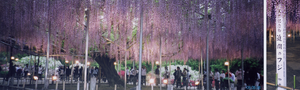
Ashikaga est une ville située dans la préfecture de Tochigi au Japon. On la nomme aussi la petite Kyoto de l'est.